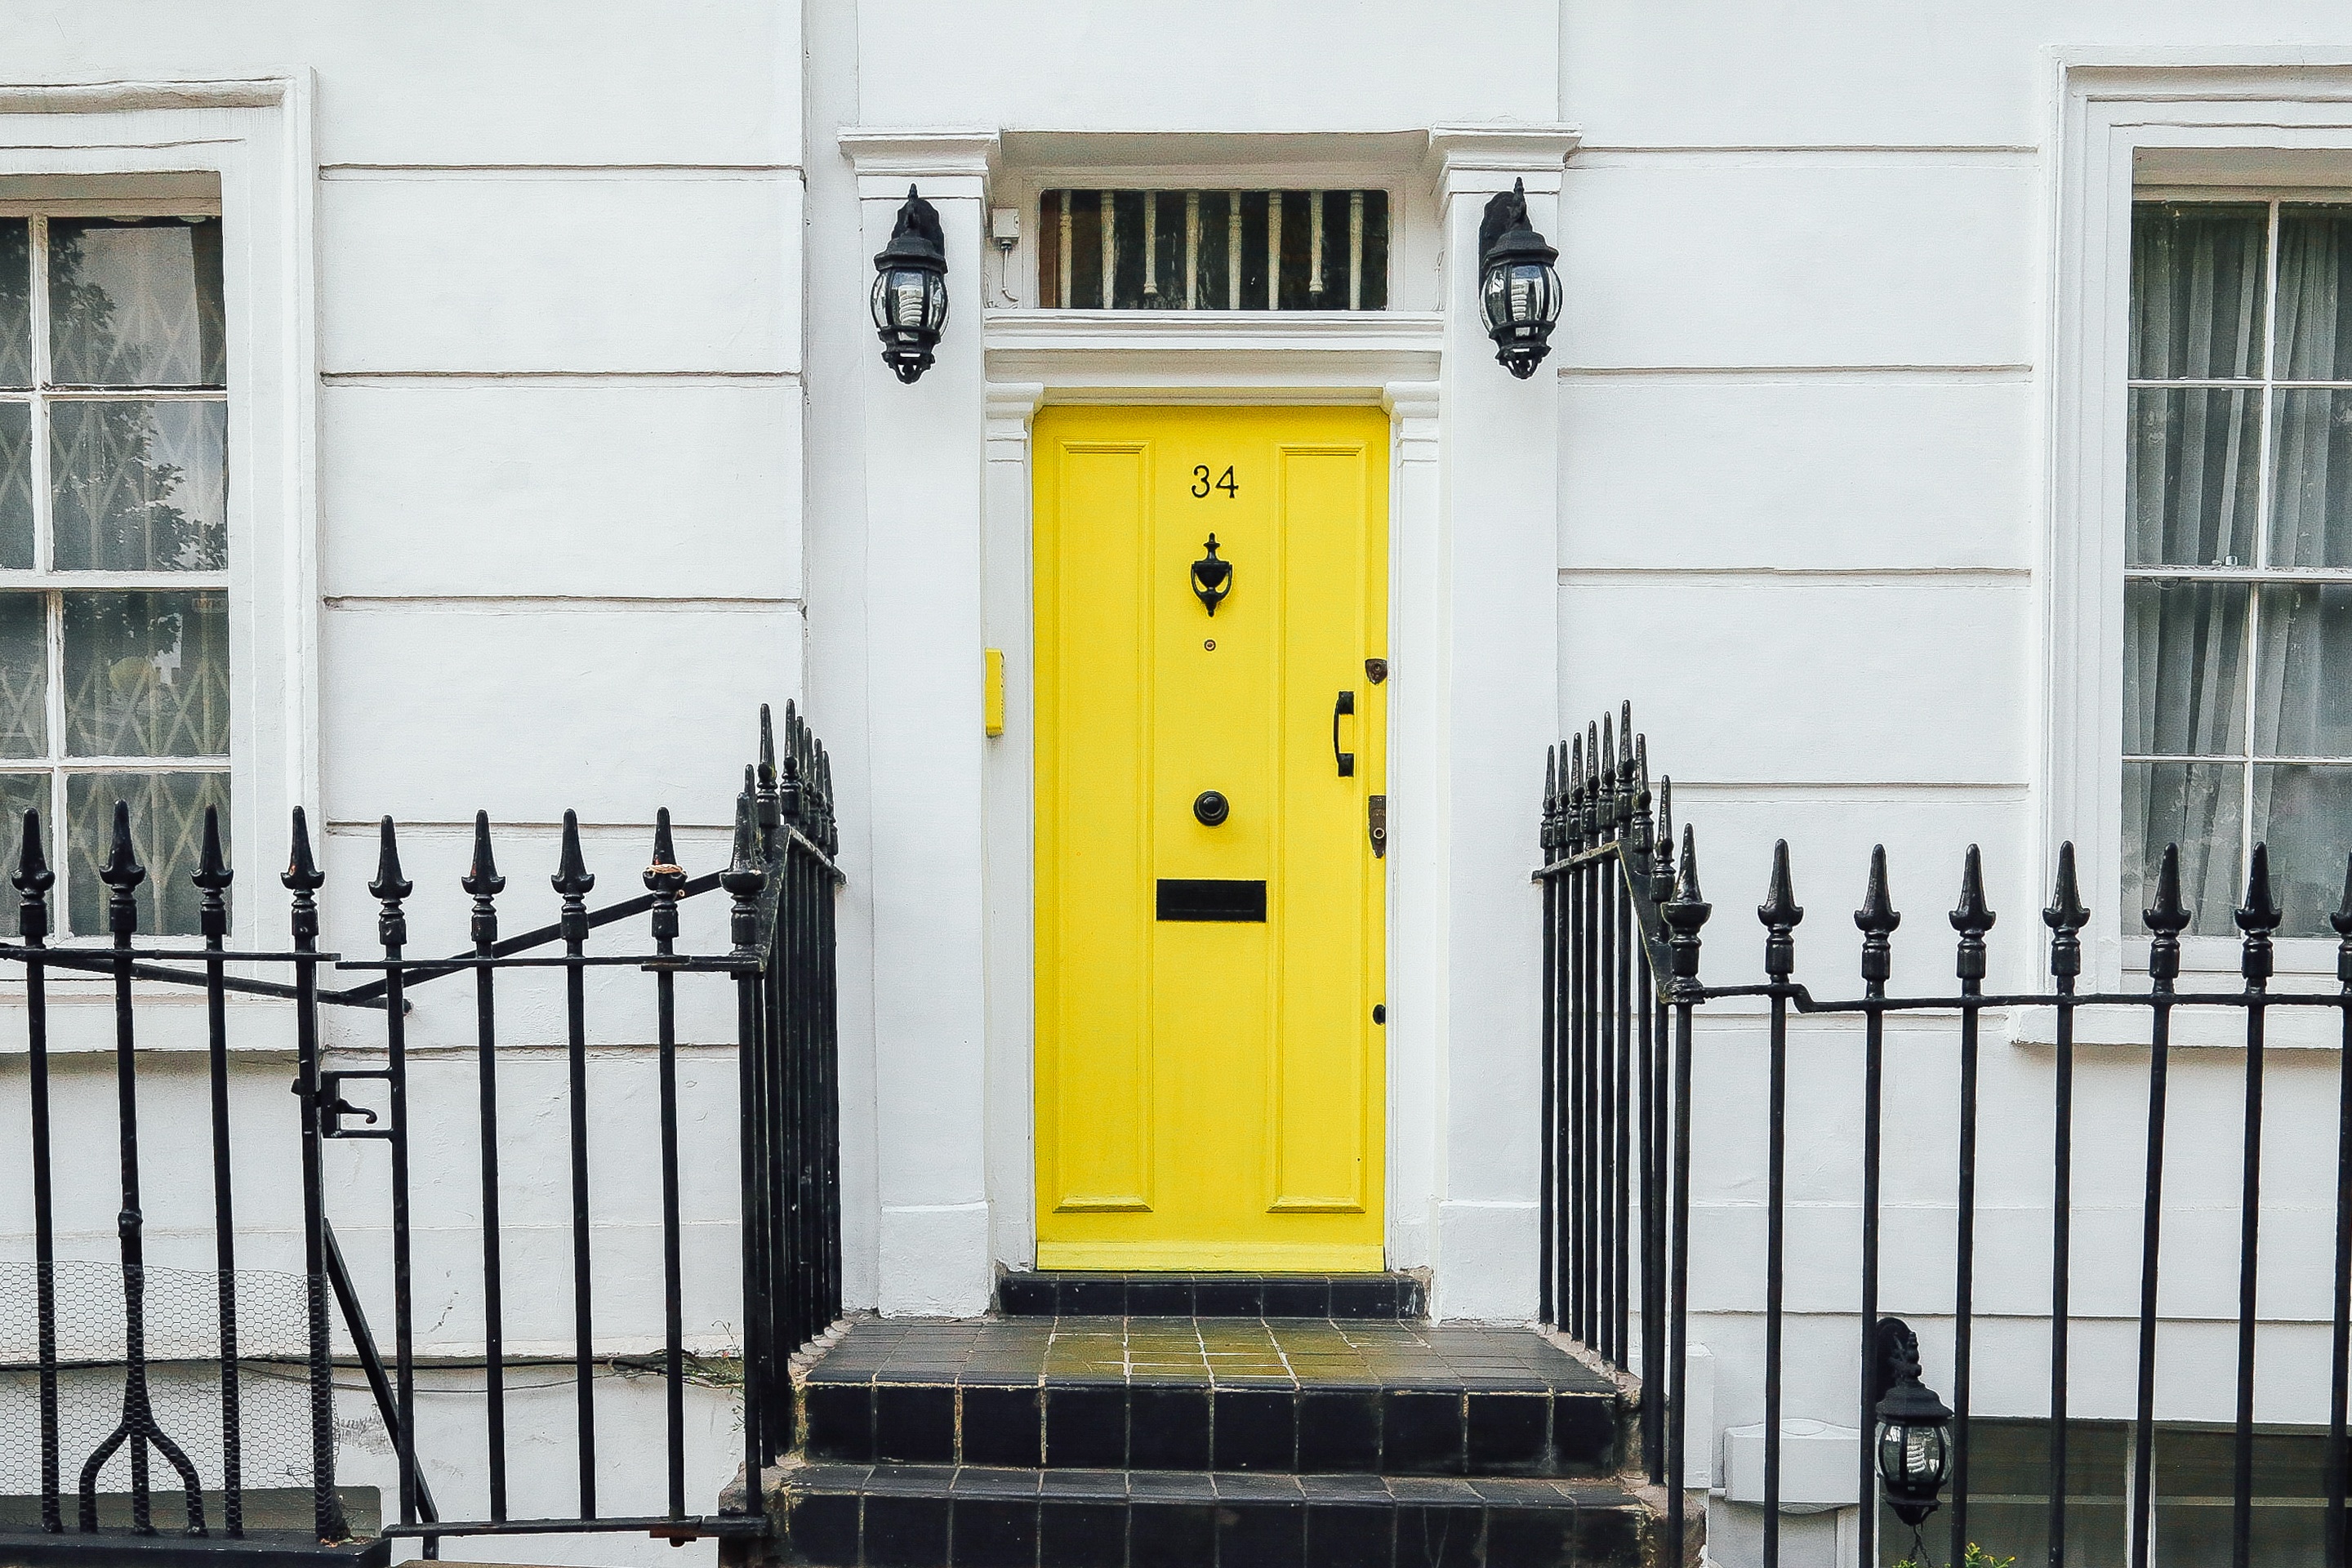
house, window, home, facade, furniture, yellow, gate, door, yellow door